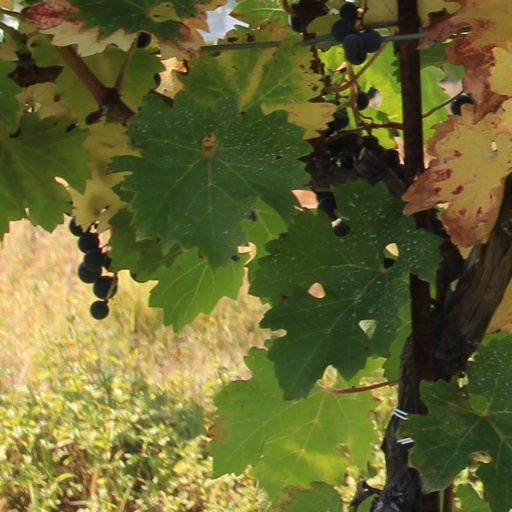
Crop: grape